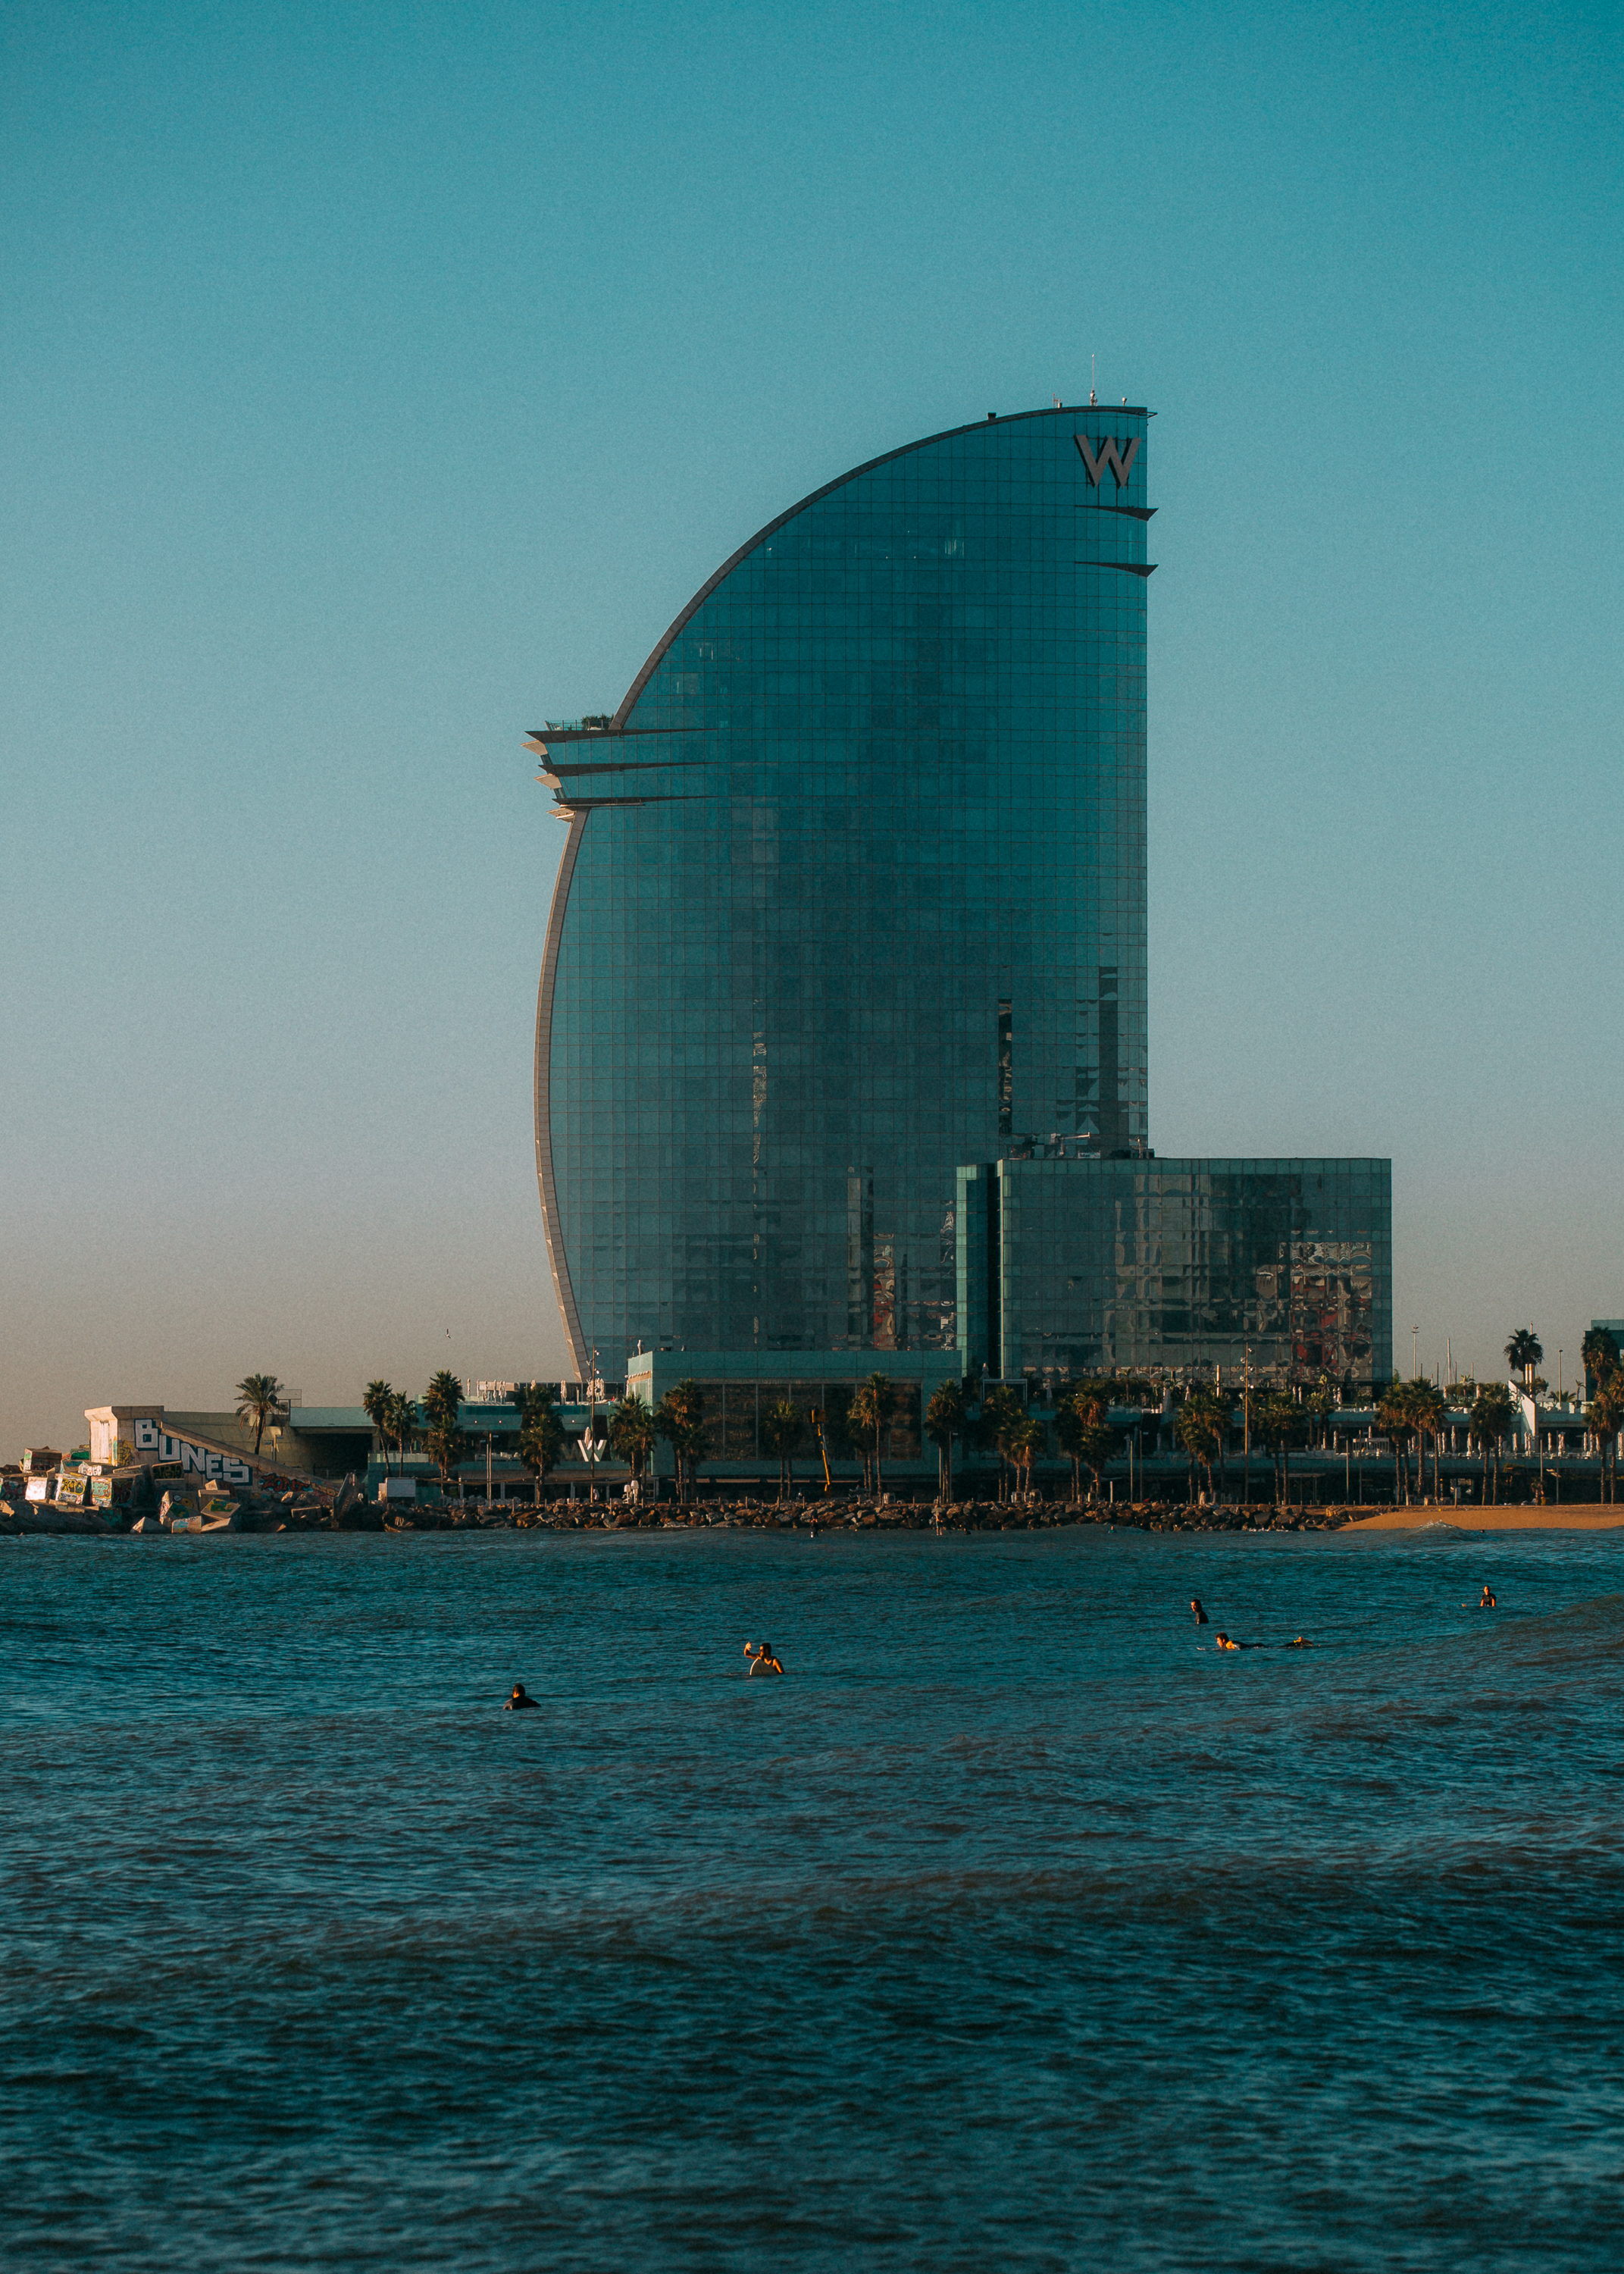
water, architecture, sky, sea, technology, city, power station, tower, building